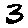
Label: 3